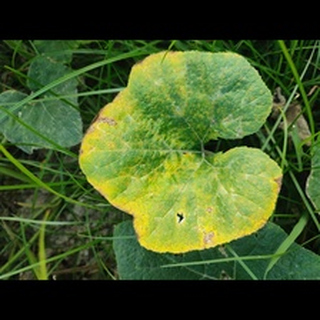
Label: pumpkin_downy_mildew